Red Bull Rampage

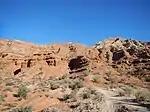
Old Red Bull Rampage Course, part of the mountain used in Virgin, Utah

The competition took place from 2001 till 2004. However, by 2005 the organizers put the event on hold to try find a new venue. After a three-year hiatus, Rampage returned in 2008 at a new venue. The organizers introduced wooden features for the 2008 event. Previously, the competition took place on a "natural" piste, meaning it was devoid of manmade features.